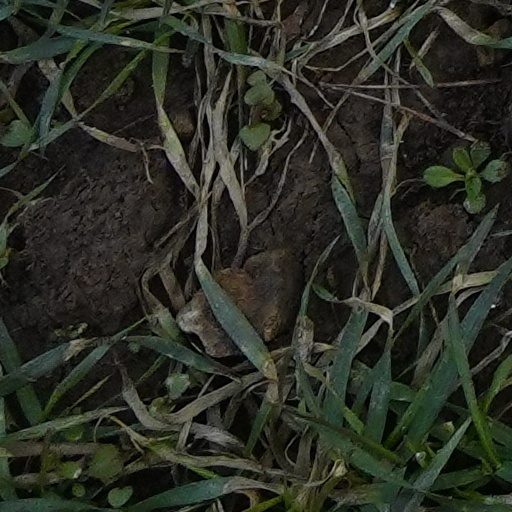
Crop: wheat